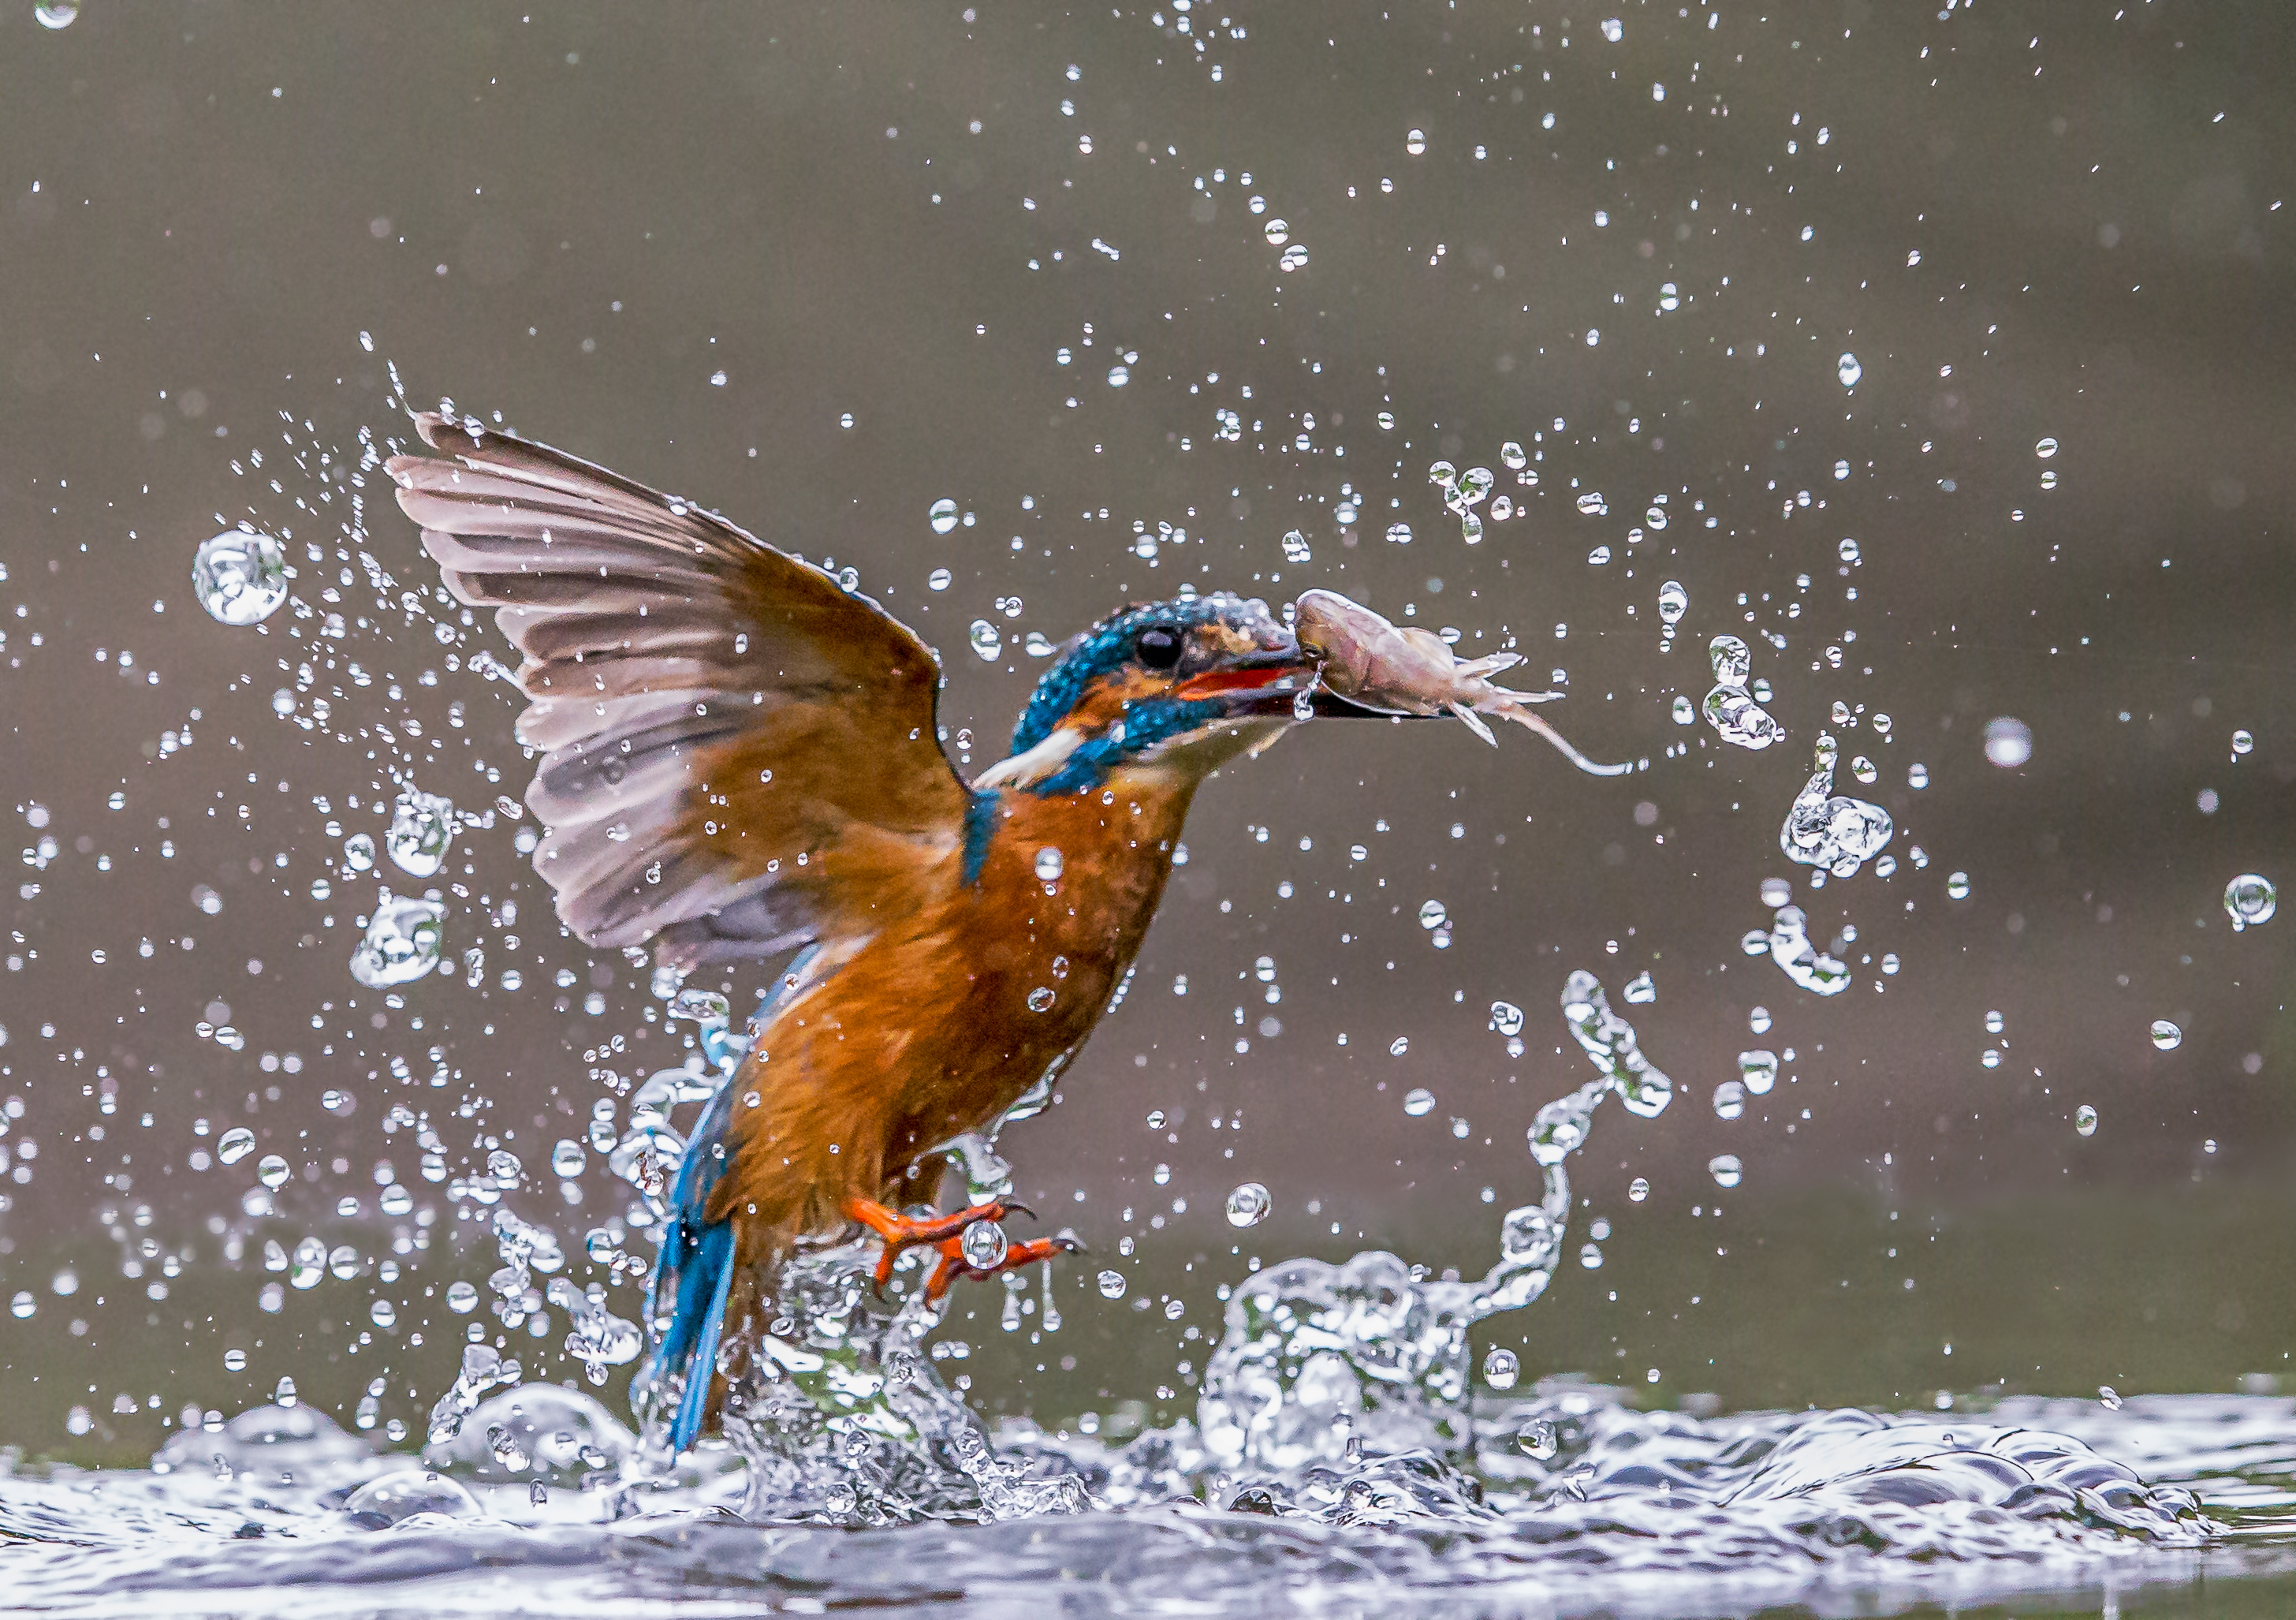
water, bird, wing, wildlife, beak, fish, fauna, duck, vertebrate, waterfowl, kingfisher, water bird, mallard, andymorffew, morffew, naturethroughthelens, emerges, success, ducks geese and swans, seaduck